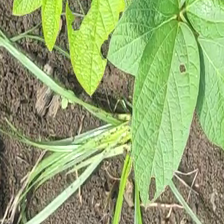
Weed species: Lavhala_(Cyperus_Rotundus)